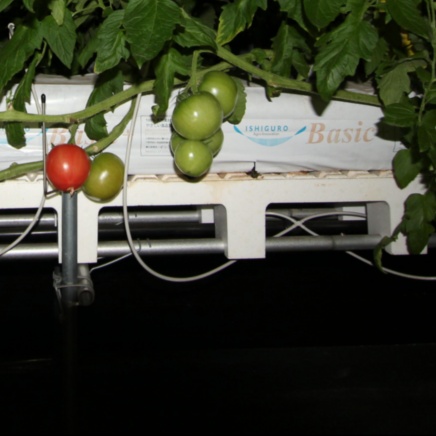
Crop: tomato